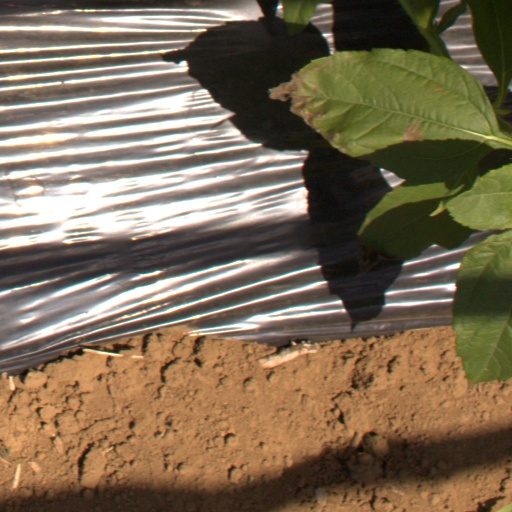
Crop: Jerusalem artichoke